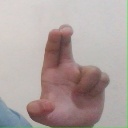
अक्षर: आ